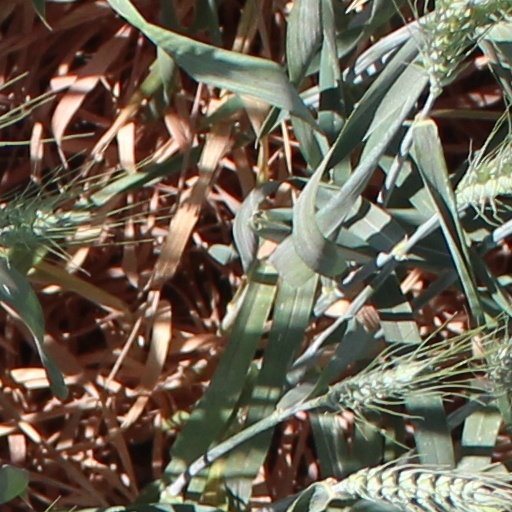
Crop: wheat